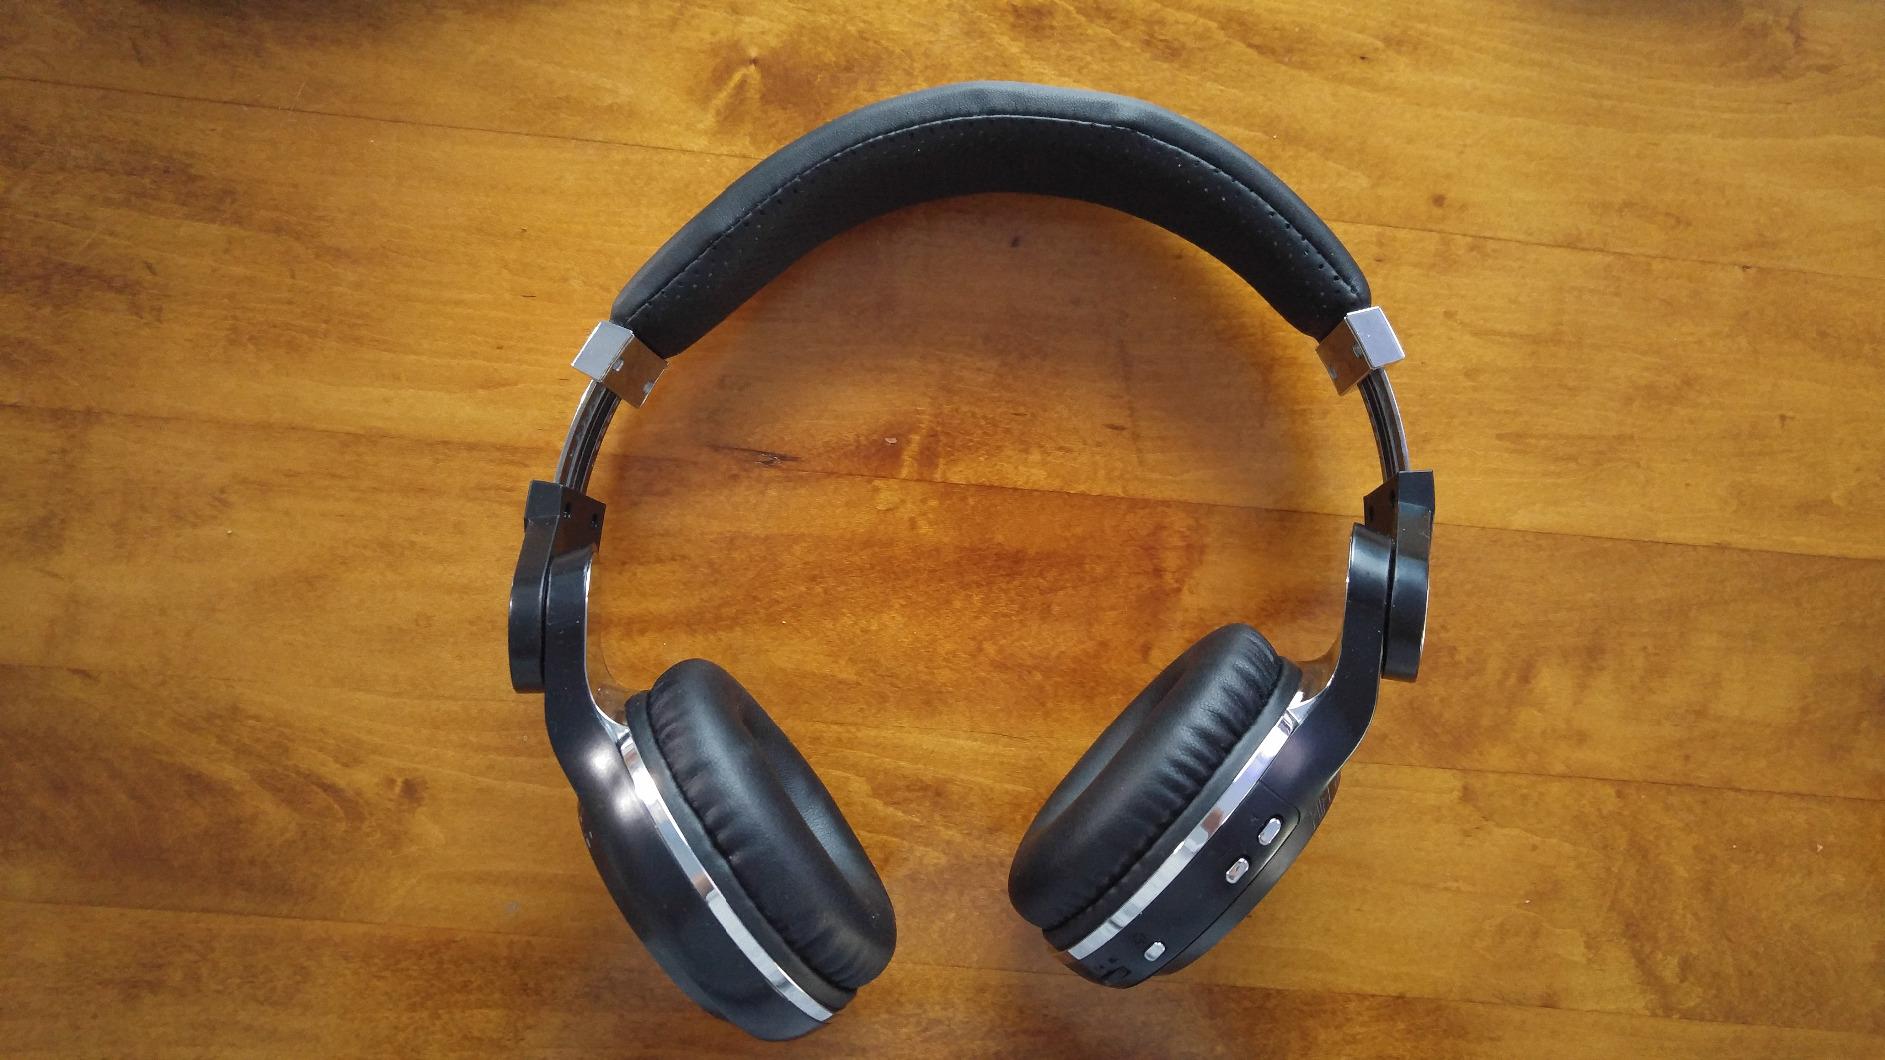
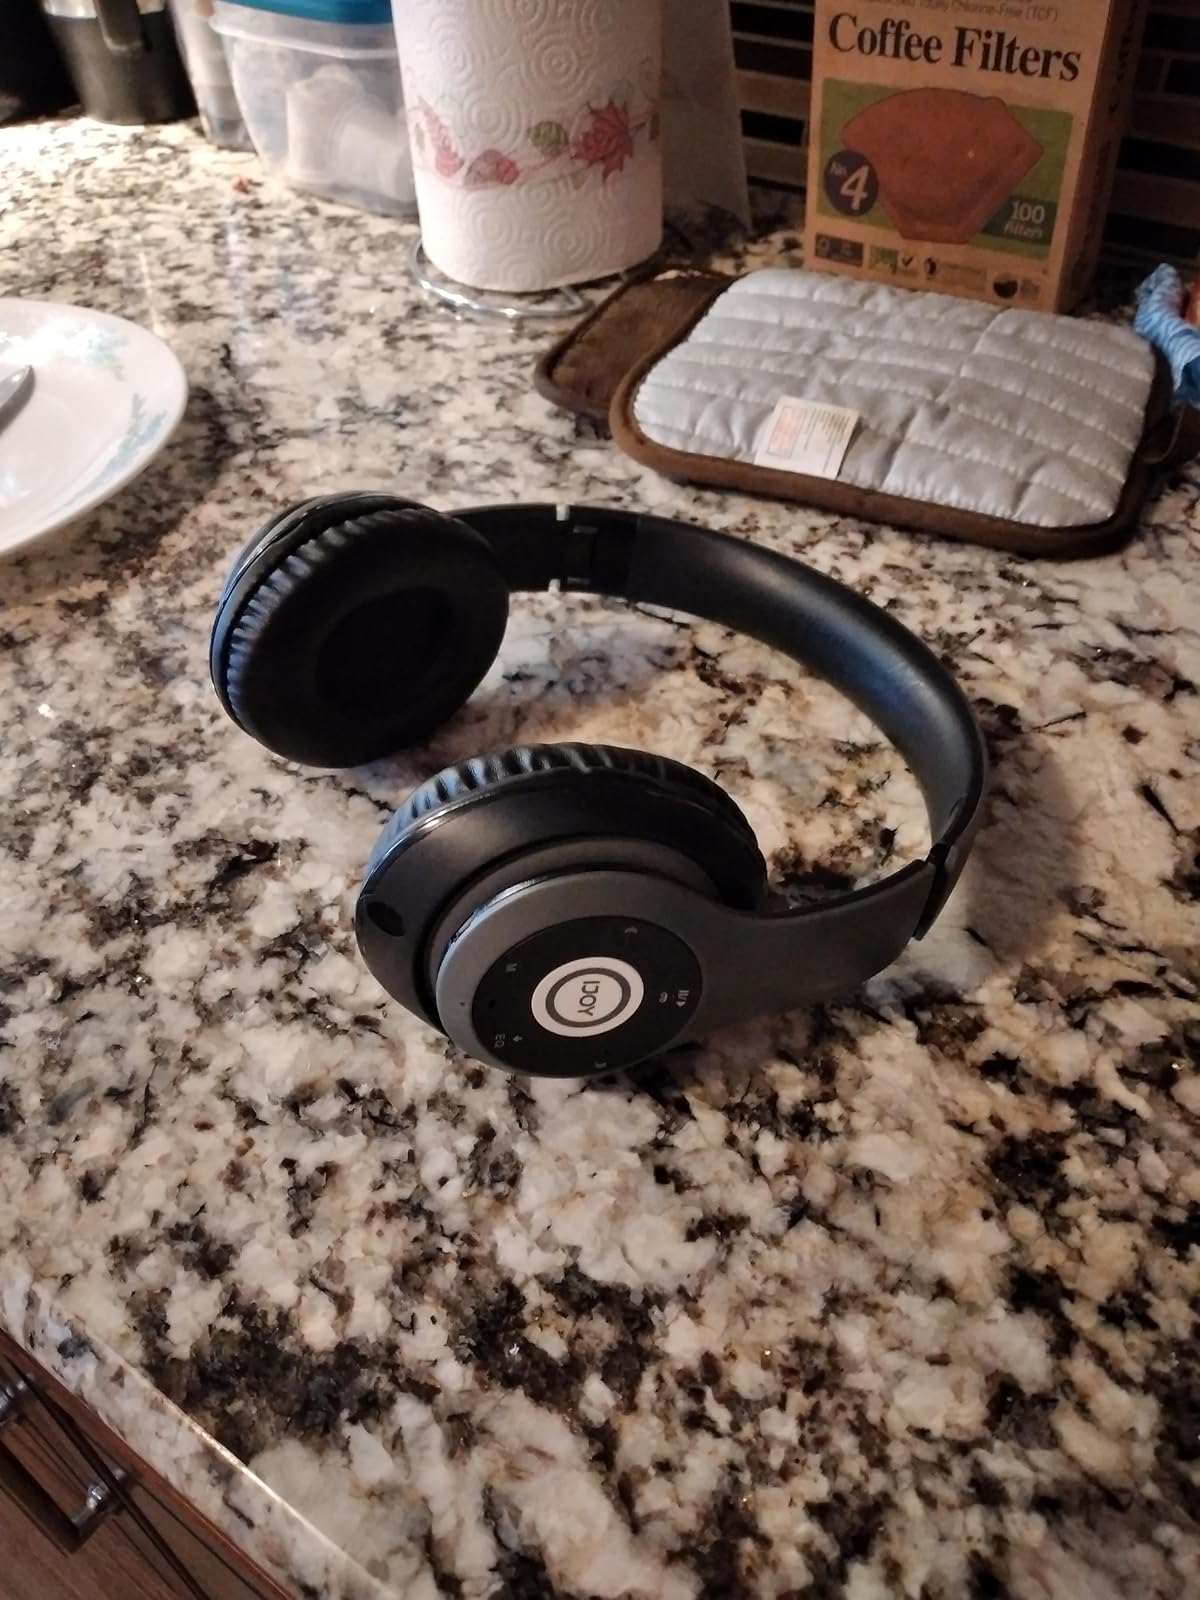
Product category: headphones
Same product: no